Miss Grand India

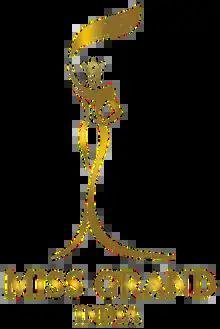

Miss Grand India is a national beauty pageant that selects India's official representative to the Miss Grand International pageant.